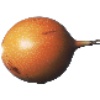
Label: Granadilla 1